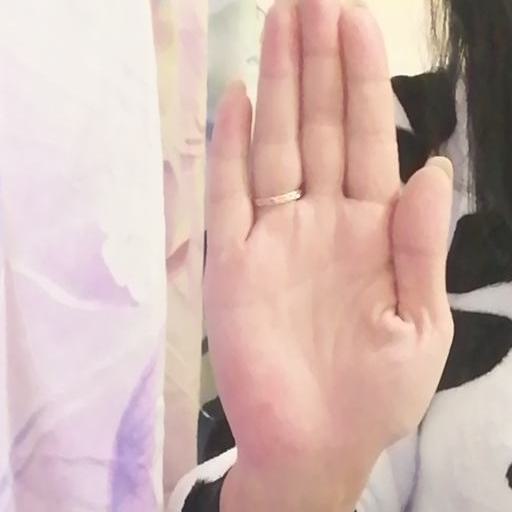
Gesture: stop